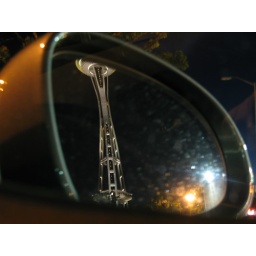
space needle in a dirty mirror